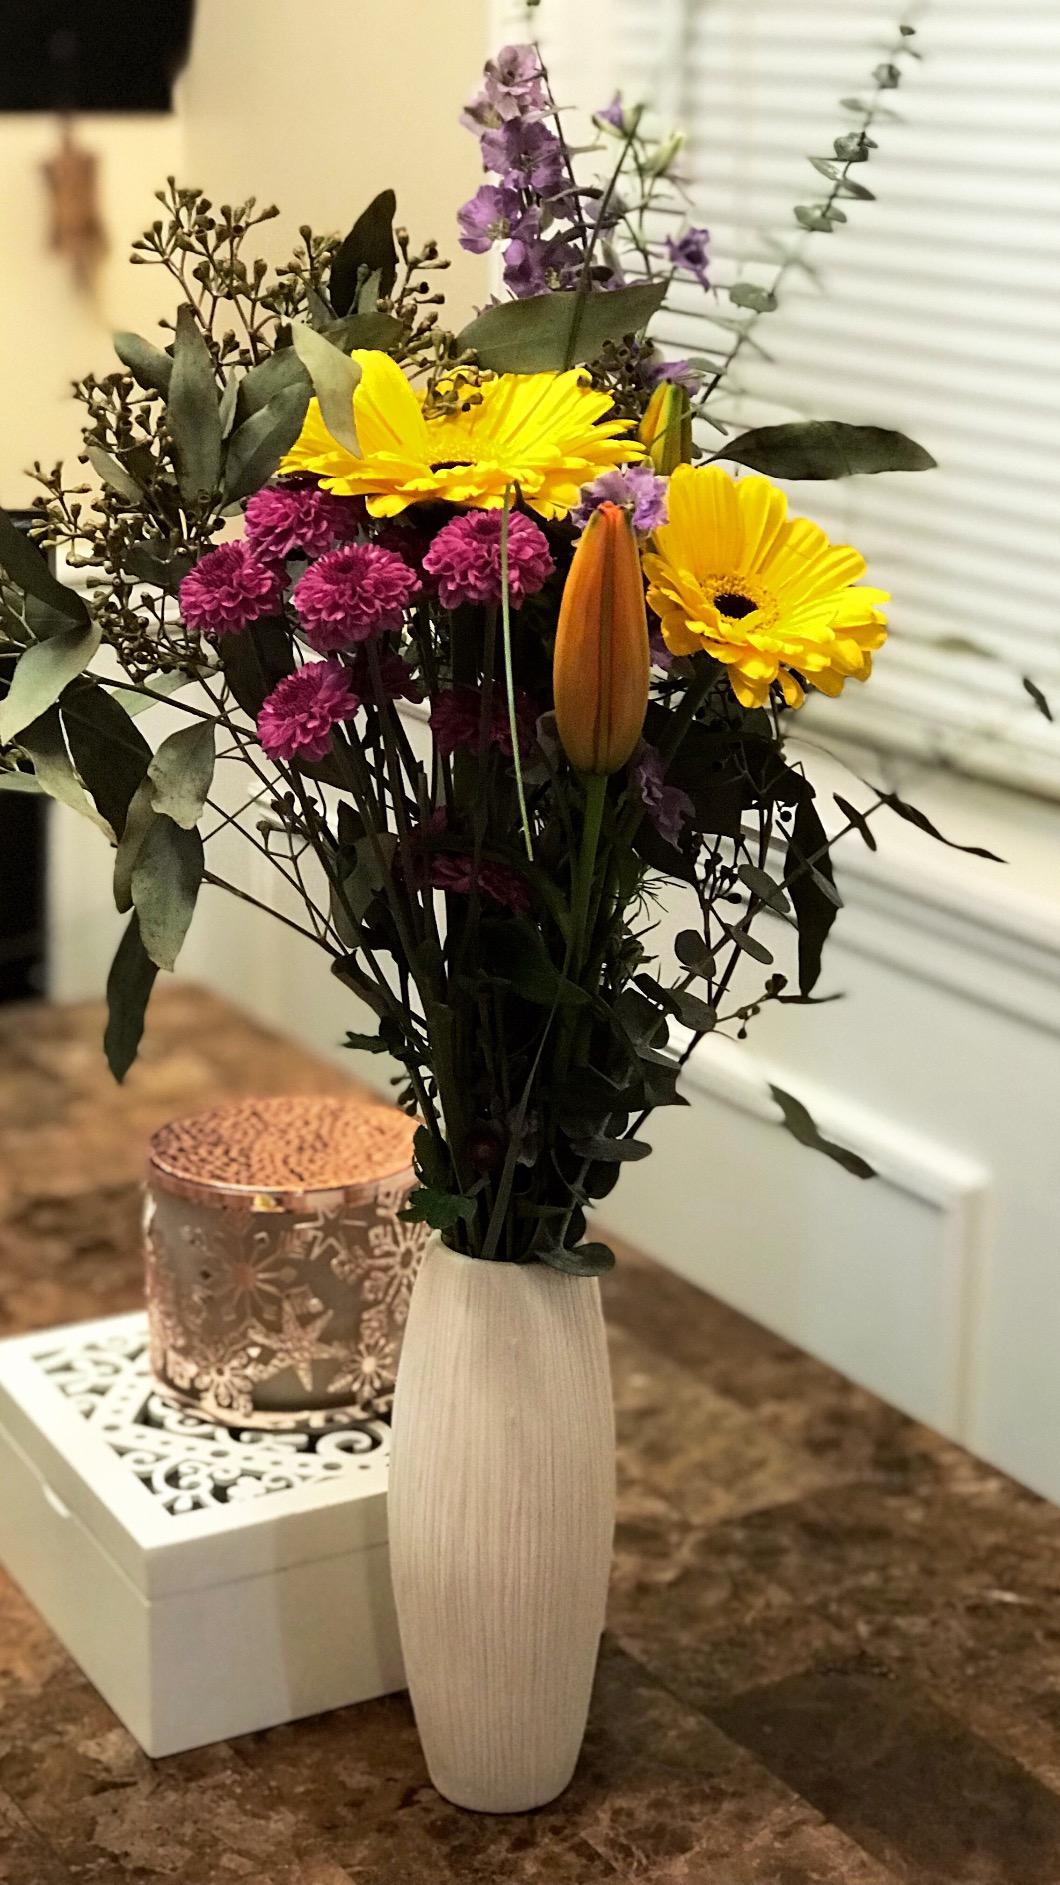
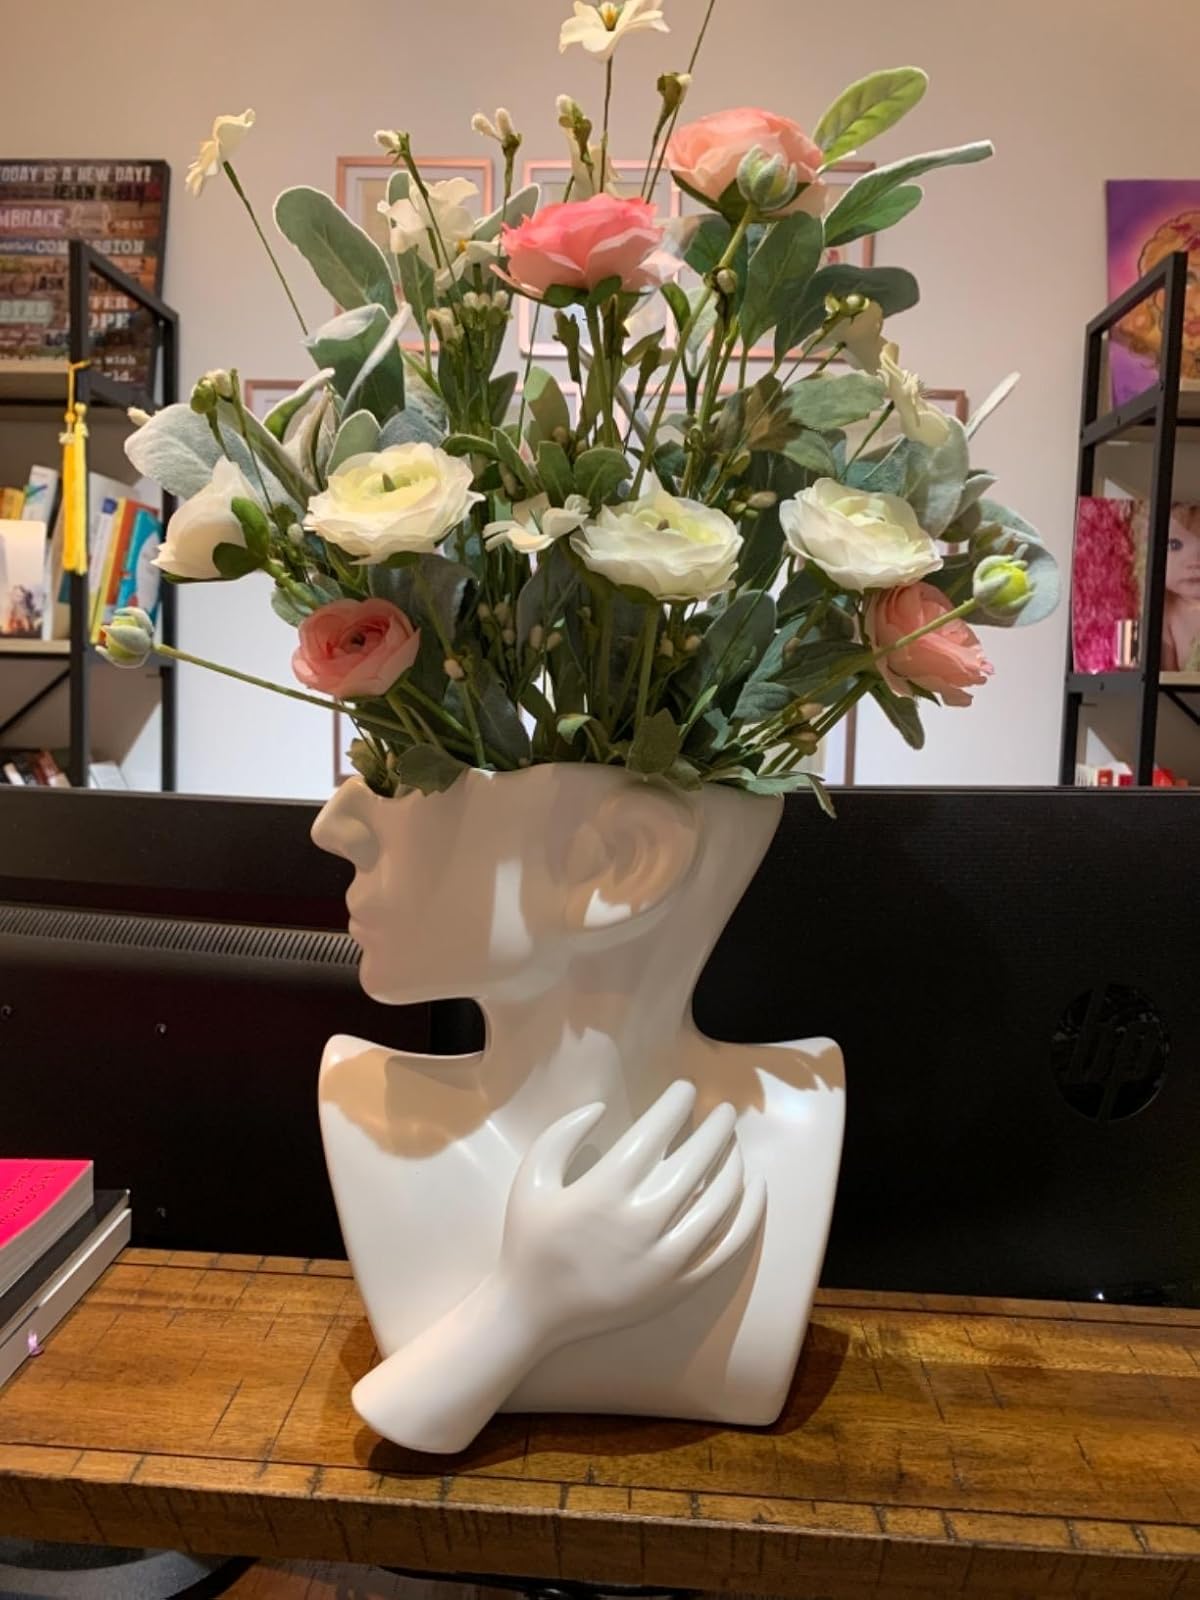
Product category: vase
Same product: no